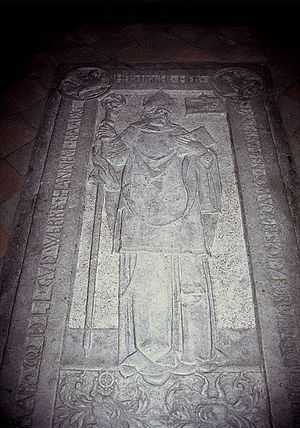
Stygge Krumpen
Gravsten over Stygge Krumpen i Mariager - hans familie havde opført et kapel i "deres" kirke, birgittiner-klostret.
Mariager klosterkirke i Danmark. Gravsten over Stygge Krumpen
Stygge Krumpen var en dansk biskop.